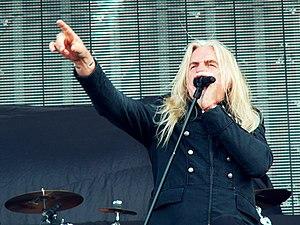
Biff Byford au Hellfest 2010
Peter Rodney "Biff" Byford, né le 15 janvier 1951, à Honley, est un chanteur britannique de metal et chanteur principal du groupe Saxon.